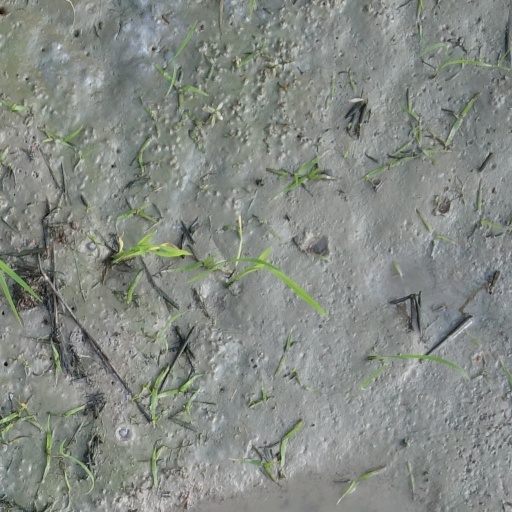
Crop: rice